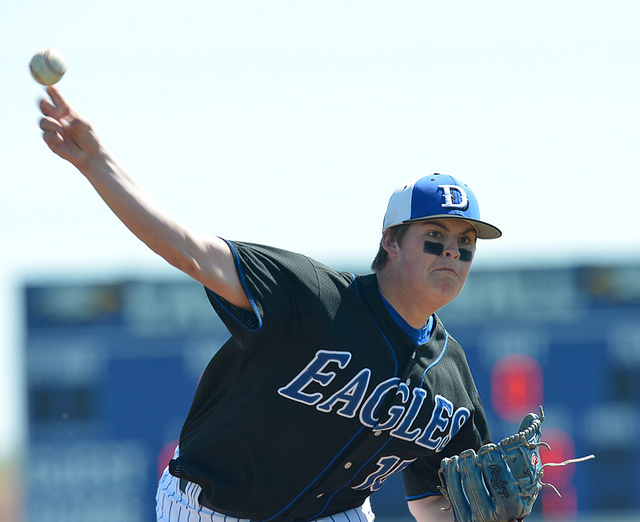
cầu thủ bóng chày đang đeo găng tay thi đấu trên sân